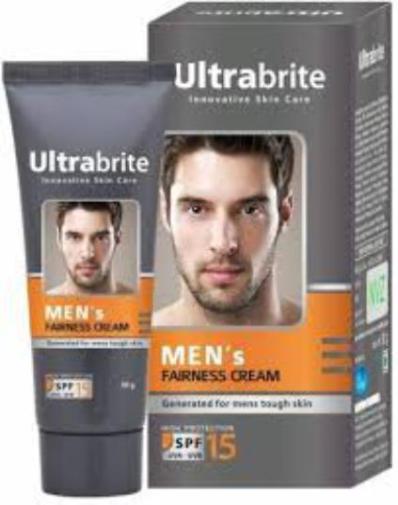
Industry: Medical